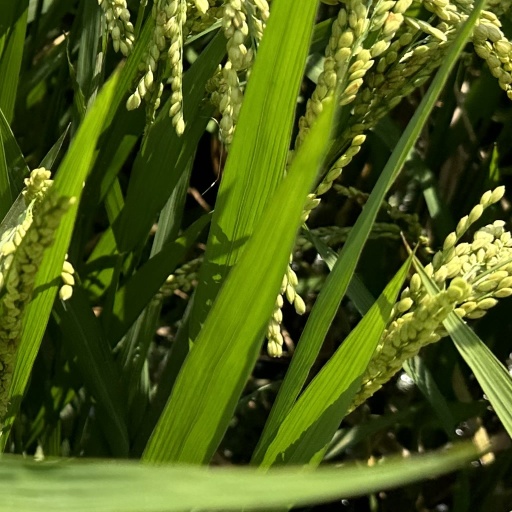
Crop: rice